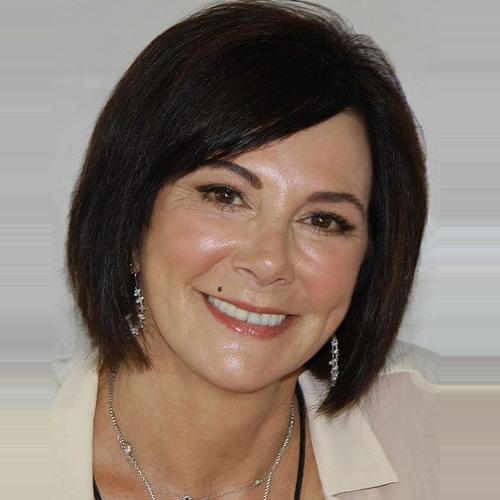
Age: 57